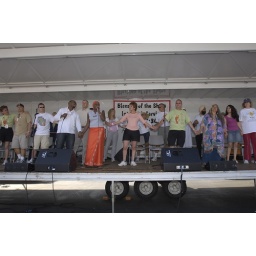
vicky vargas nbc anchor in orange county in pink and shorts